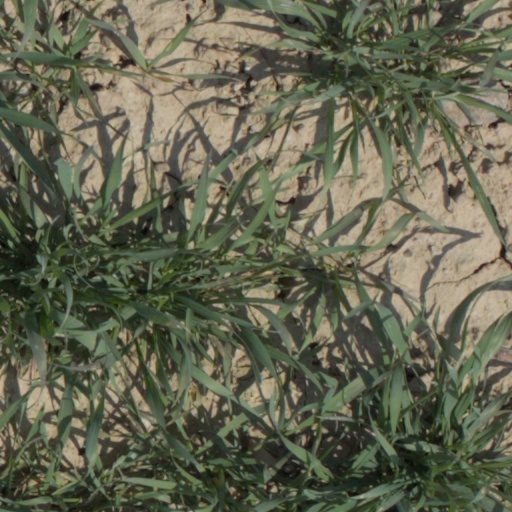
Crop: wheat